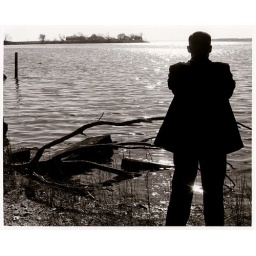
The person looks over the water to the home and trees in the distance.